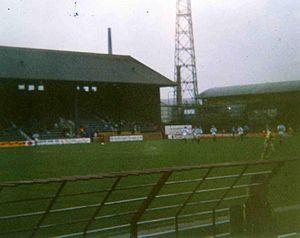
Leeds Road est un ancien stade de football situé à Huddersfield.